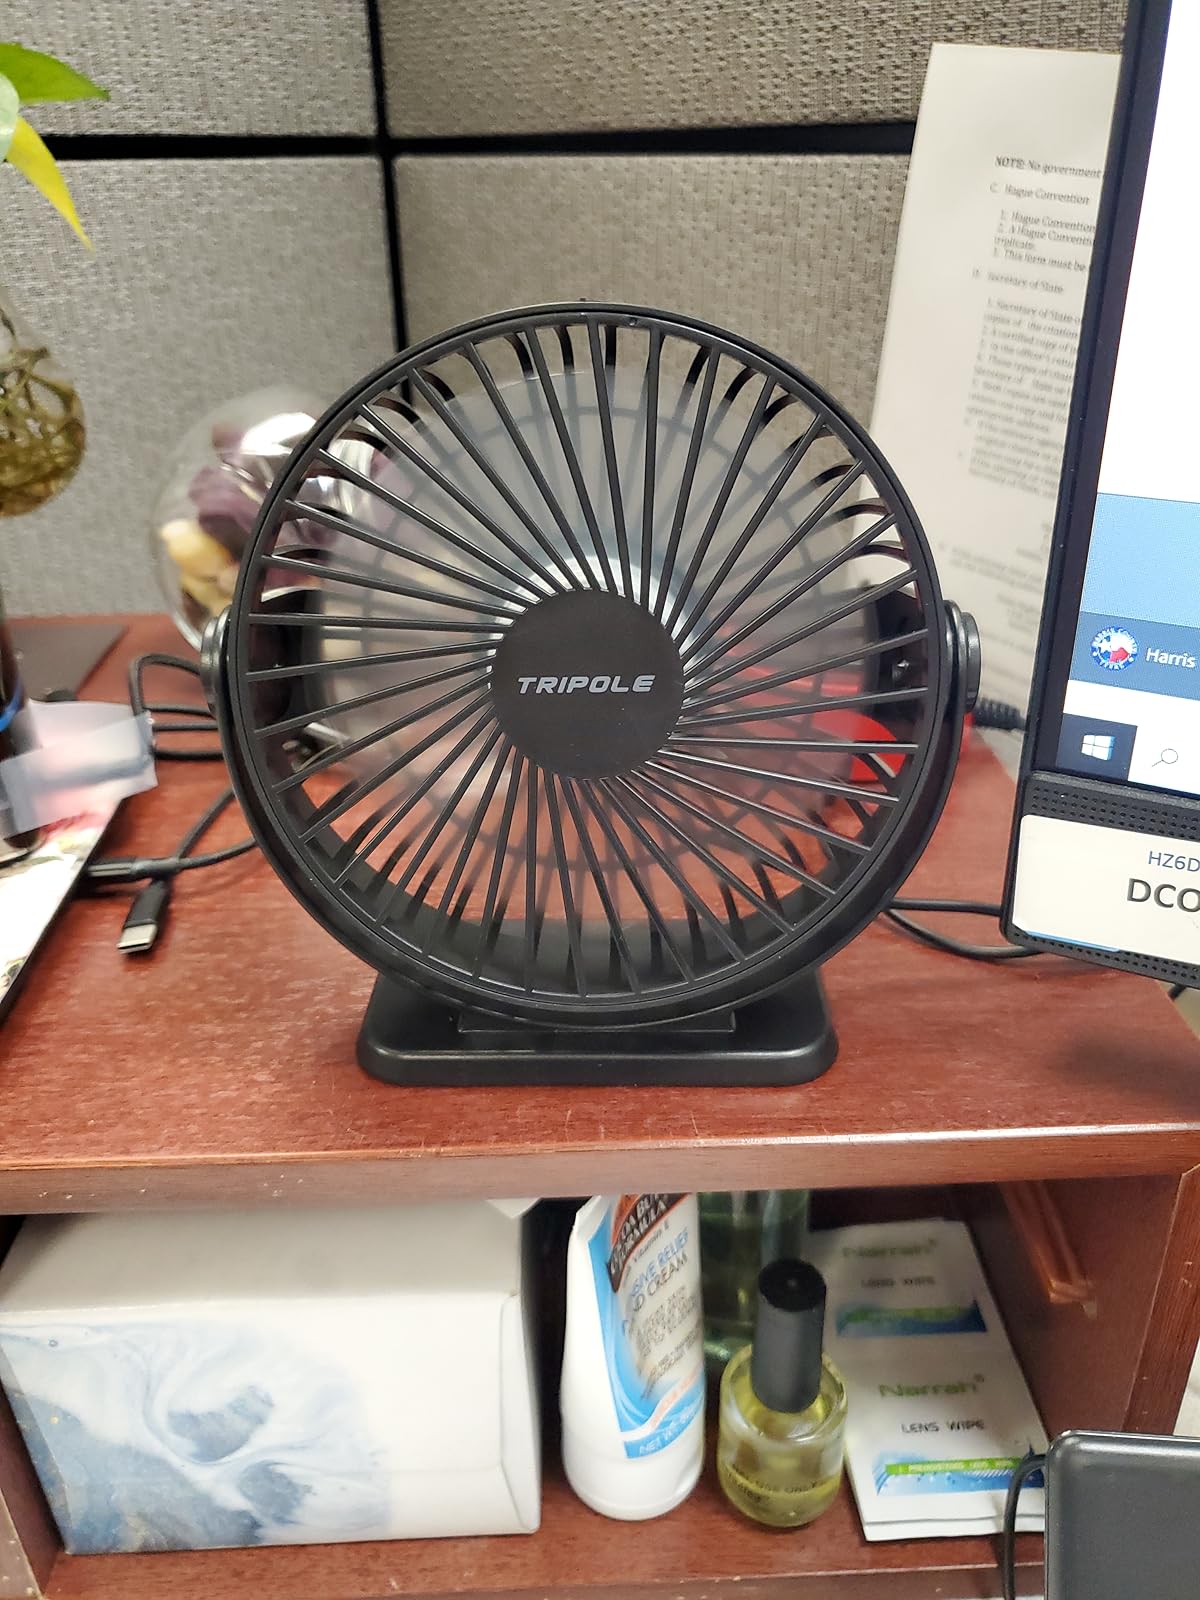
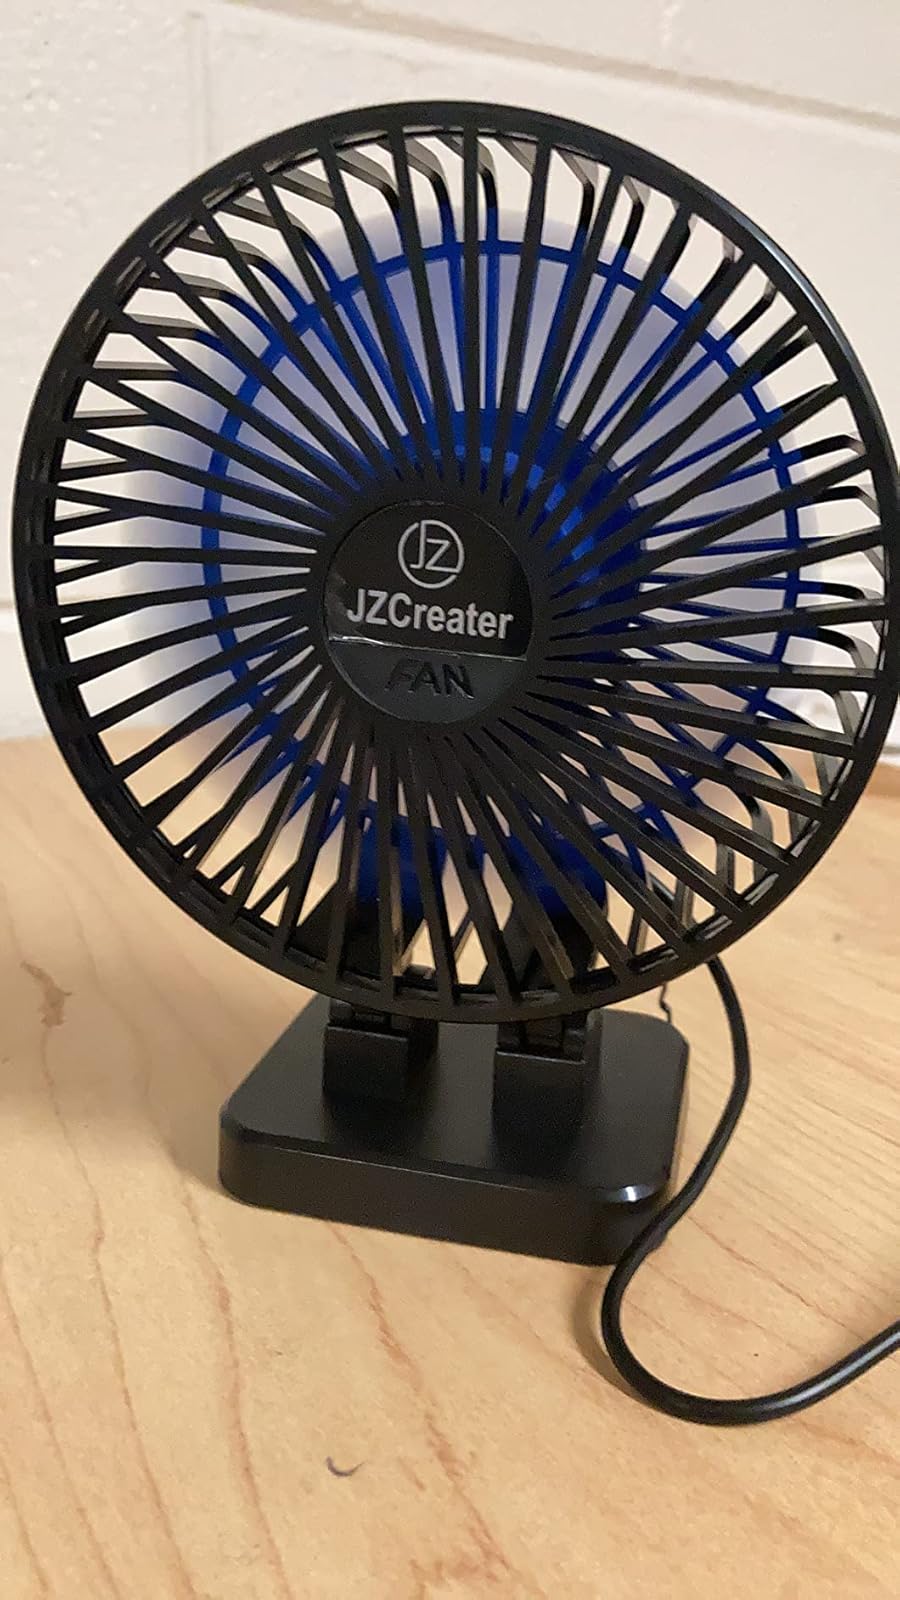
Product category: fan
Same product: no